Yao Ming

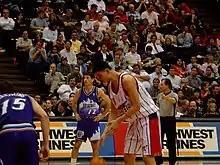
Yao prepares to shoot a free throw with John Stockton in the background

Yao finished his rookie season averaging 13.5 points and 8.2 rebounds per game, and was second in the NBA Rookie of the Year Award voting to Amar'e Stoudemire, and a unanimous pick for the NBA All-Rookie First Team selection. He was also voted the "Sporting News" Rookie of the Year, and won the Laureus Newcomer of the Year award.